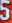
Number: 5